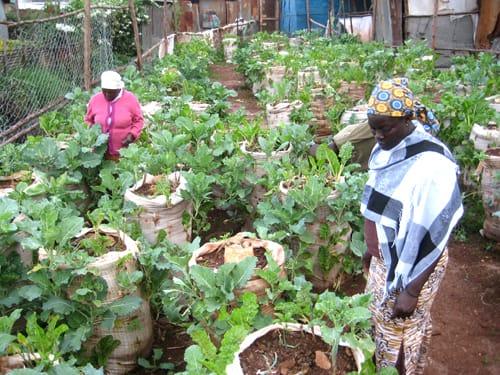
Wakulima wa mazao waliovalia mavazi nadhifu sana wakiwa katika eneo la shamba, mahali ambapo mazao mbalimbali yamelimwa kwa njia ya kisasa yakiwa yamehifadhiwa na kupandwa  juu ya mifuko maalumu, iliyowekwa virutubishi vilivyochanganywa na mchanga kwa ajili ya kupata mazao yaliyo bora.